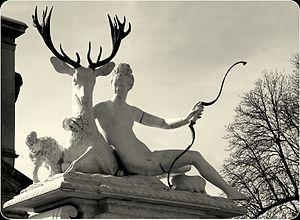
statue de Diane
Anet est une commune française située dans le département d'Eure-et-Loir, en région Centre-Val de Loire.